Platte River (Minnesota)

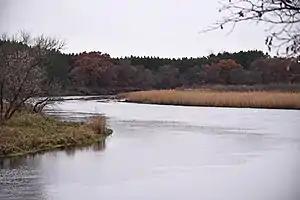
The river at the Crane Meadows National Wildlife Refuge

The Platte River is a tributary of the Mississippi River in central Minnesota in the United States. It is long. Platte is a name derived from the French meaning "flat".